Doraemon: Nobita's New Great Adventure into the Underworld

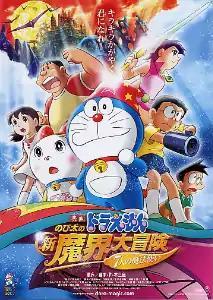
Theatrical release poster

, also advertised as Doraemon the Movie 2007, is a 2007 Japanese animated science fantasy film. It is the 27th feature film in the "Doraemon" franchise and is a remake of the 5th film "" from 1984. It became the second highest grossing anime movie of 2007.